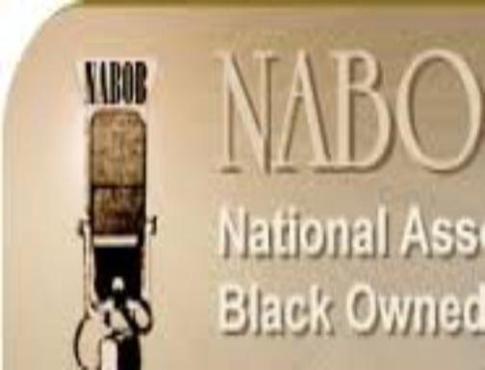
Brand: nabob
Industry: Food